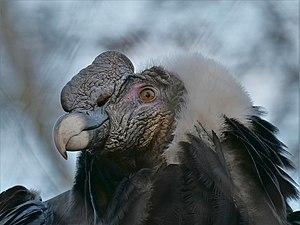
La province de San Luis est une subdivision de l'Argentine située au centre-ouest du pays. Sa capitale est la ville de San Luis.